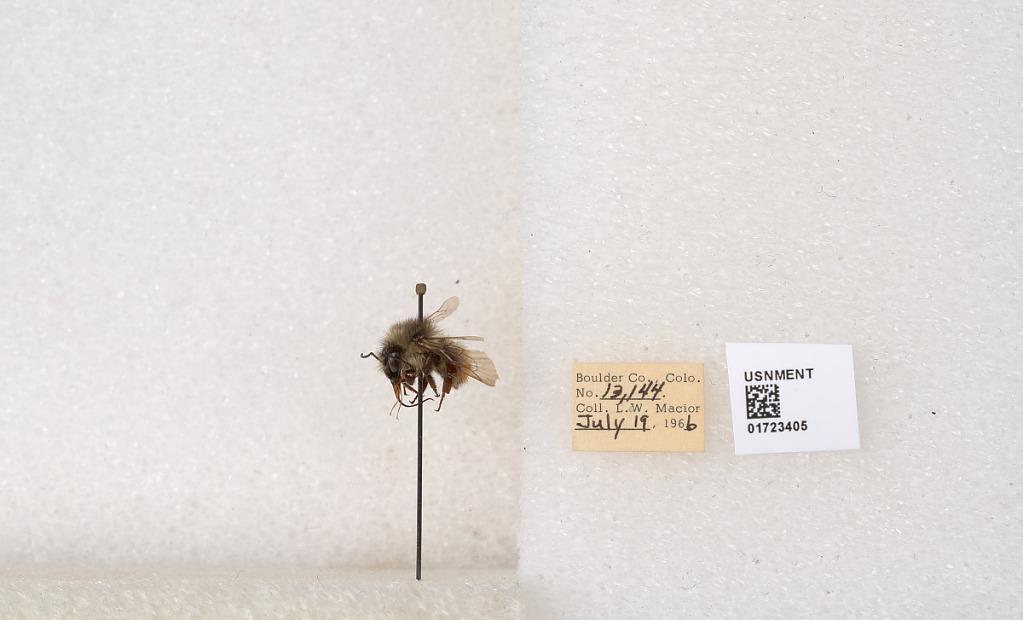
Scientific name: Bombus flavifrons Cresson
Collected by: L. Macior
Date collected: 1966-7-19
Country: United States
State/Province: Colorado
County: Boulder
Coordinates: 40.0925, -105.358